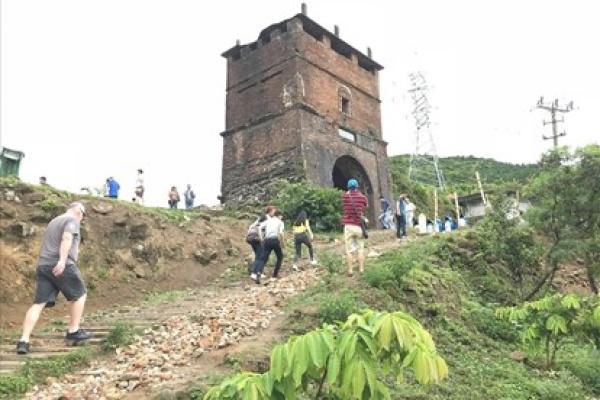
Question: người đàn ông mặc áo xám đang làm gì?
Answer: ông ấy đang bước lên dốc